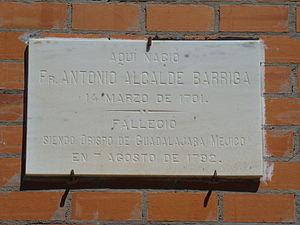
Cigales est une commune de la province de Valladolid dans la communauté autonome de Castille-et-León en Espagne.